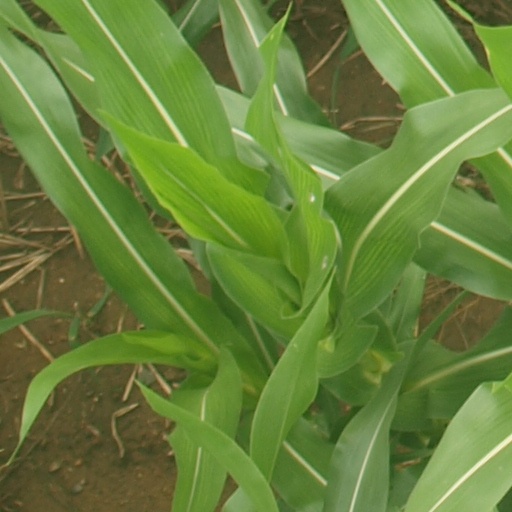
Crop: maize; corn